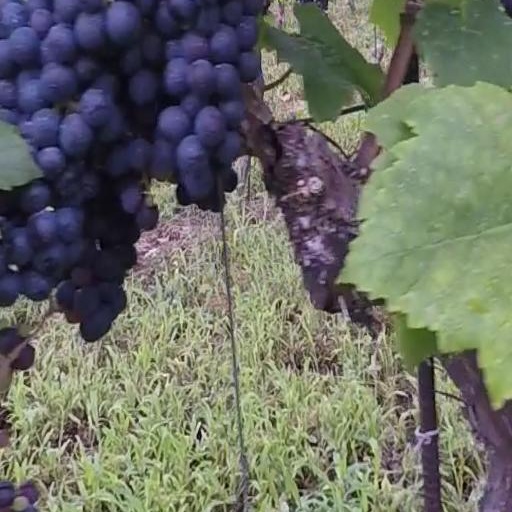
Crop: grape